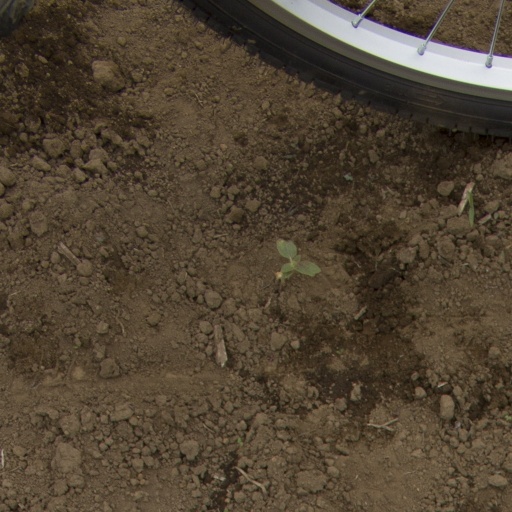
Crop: Jerusalem artichoke